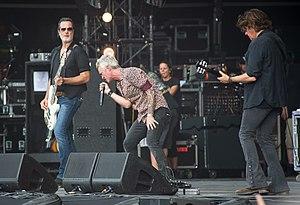
Concert du groupe Stone Temple Pilots au Hellfest 2019.